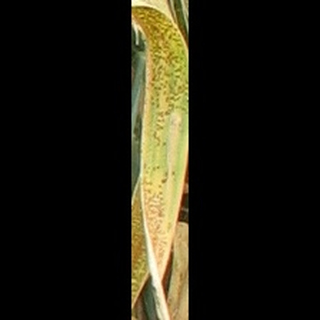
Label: wheat_brown_rust